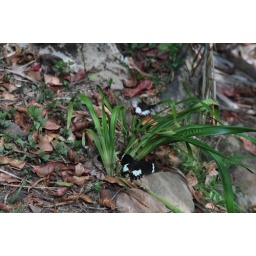
male and female Orchard Swallowtails in the gully beside our house. . . . . photo MR